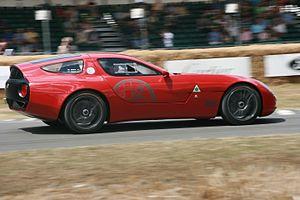
L'Alfa Romeo TZ3 se réfère à deux voitures distinctes, produites par le carrossier Zagato avec la participation de la marque Alfa Romeo. Après un premier exemplaire, la TZ3 Corsa fut construite en 2010, et un second modèle a été présenté en 2011, la TZ3 Stradale, homologuée pour la route dans une très petite série limitée à 9 exemplaires.